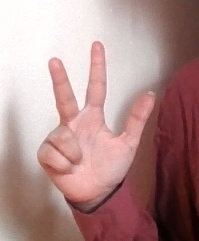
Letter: al